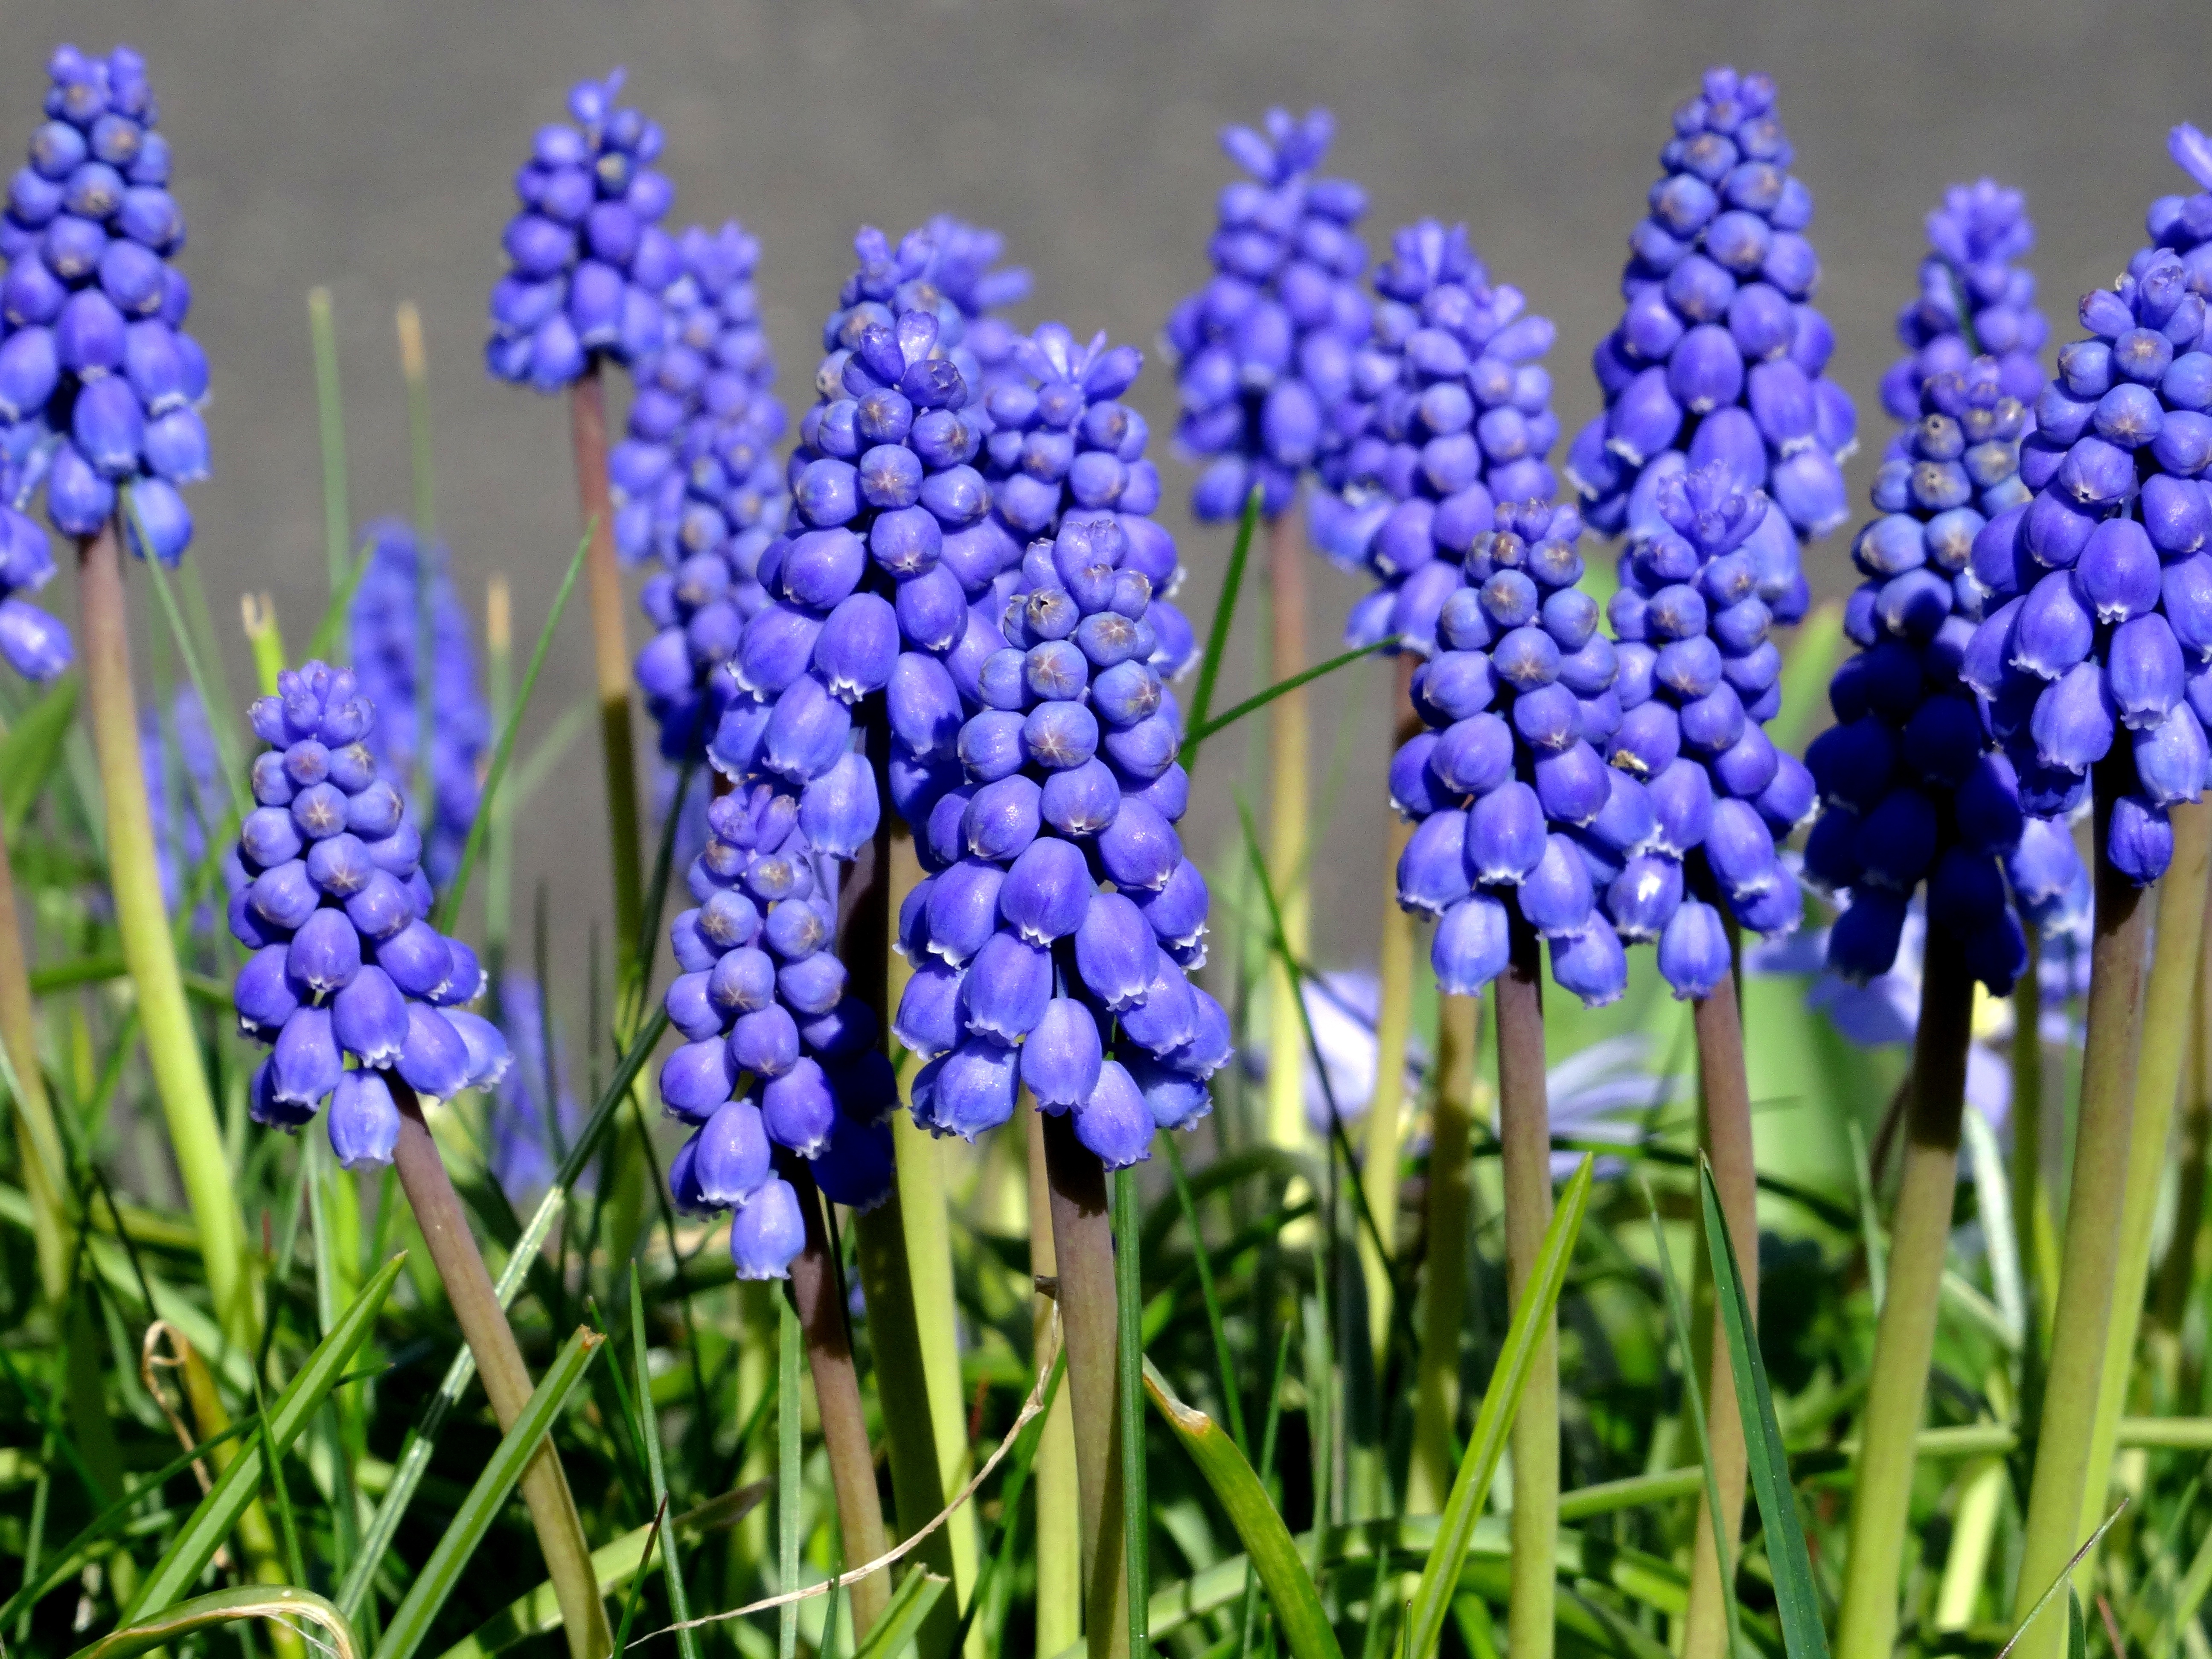
nature, grass, blossom, plant, flower, purple, bloom, summer, spring, blue, garden, close, violet, flower garden, hyacinth, spring flower, ornamental plant, incomplete, garden plant, harbinger of spring, flowering plant, globose, inflorescences, herbaceous plant, grape hyacinth